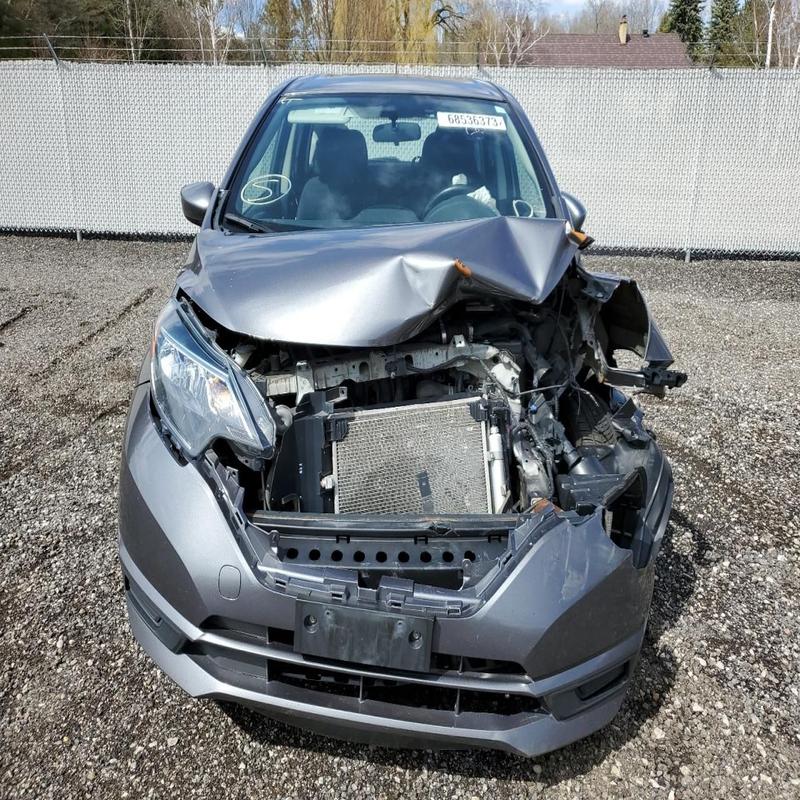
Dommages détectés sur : plaque d'immatriculation avant, pare-choc avant, feu avant gauche, capot, aile avant gauche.
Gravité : majeur